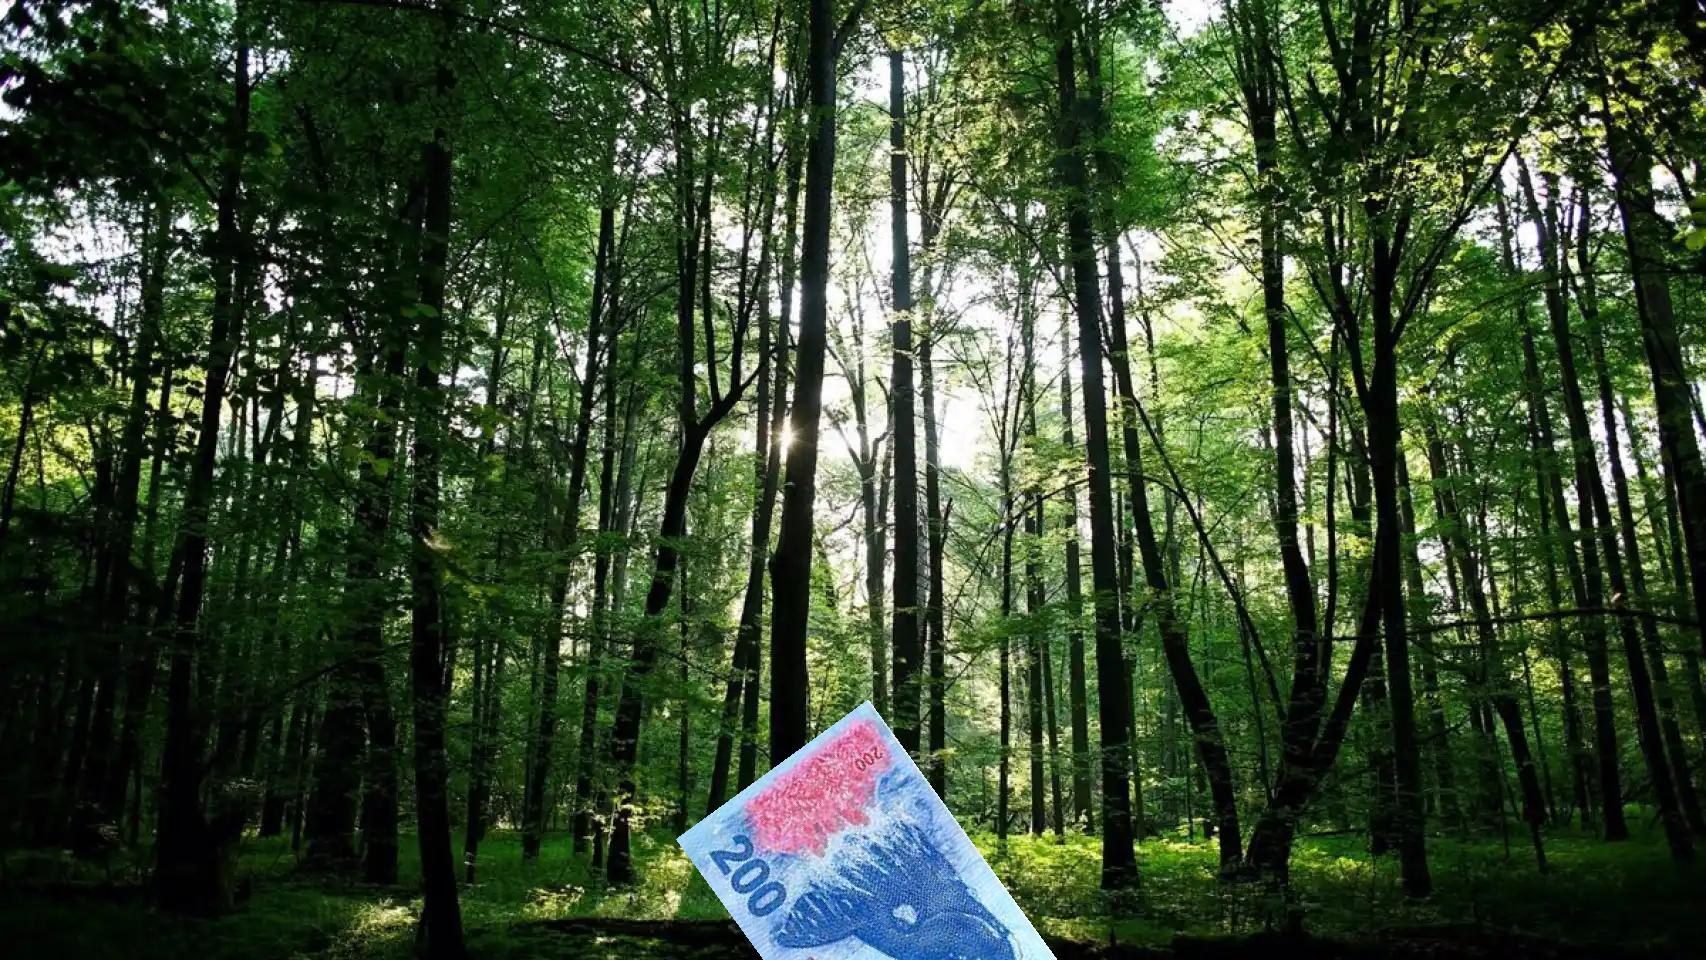
Denominación: 200